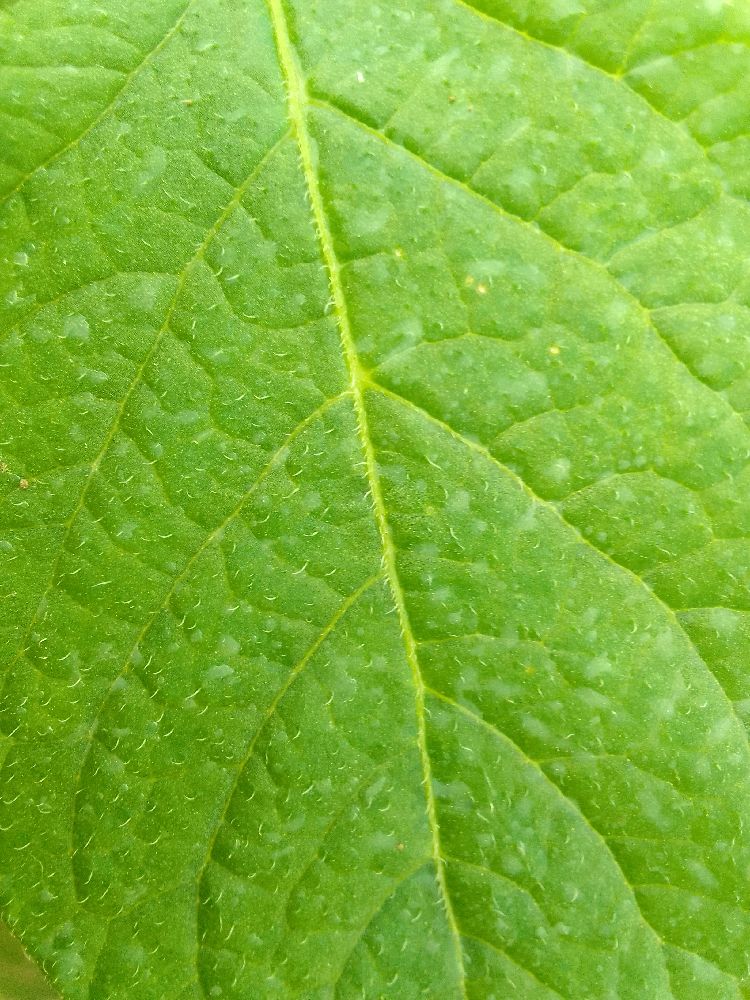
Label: Healthy